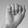
ASL letter: A